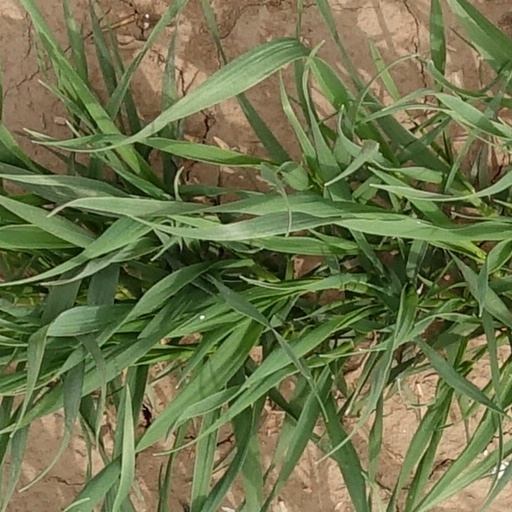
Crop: wheat